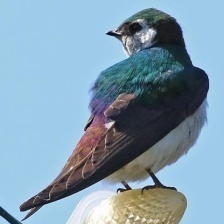
Species: VIOLET GREEN SWALLOW
Scientific name: TACHYCINETA THALASSINA